Redondo Beach, California

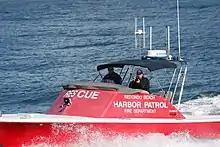
Redondo Beach Fire Department harbor patrol

In 1983, the city of Redondo Beach adopted a resolution “recognizing the Goodyear Airship Columbia (aka Goodyear blimp) as the “Official Bird of Redondo Beach.”